Homosexuality and the Church of Jesus Christ of Latter-day Saints

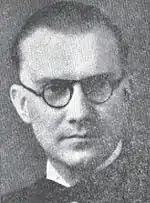
Patriarch Smith was released amidst accusations of homosexual affairs

One of the more prominent instances of same-sex erotic activity by a Mormon man in the early 20th century was that of the presiding patriarch Joseph Fielding Smith. He served in the position only four years before being released by church president George Albert Smith, reportedly for reasons of "ill health." However, there is evidence he had been involved in several gay affairs with at least three men.